Buty

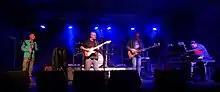
Buty performing in 2021

Buty is a Czech music group originally from Ostrava, formed in 1986 by Richard Kroczek and Radek Pastrňák from the bands U238 and B komplex. The founding members were joined by Vít Kučaj, Ivan Myslikovjan, and Luděk Piásečný. The name of the group means "shoes" in the local dialect.